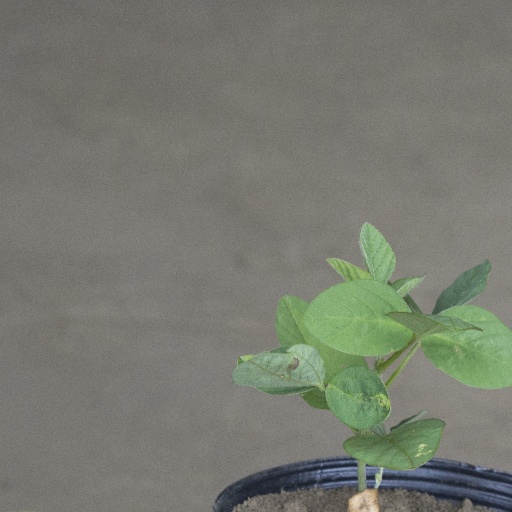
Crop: soybean